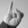
ASL letter: I